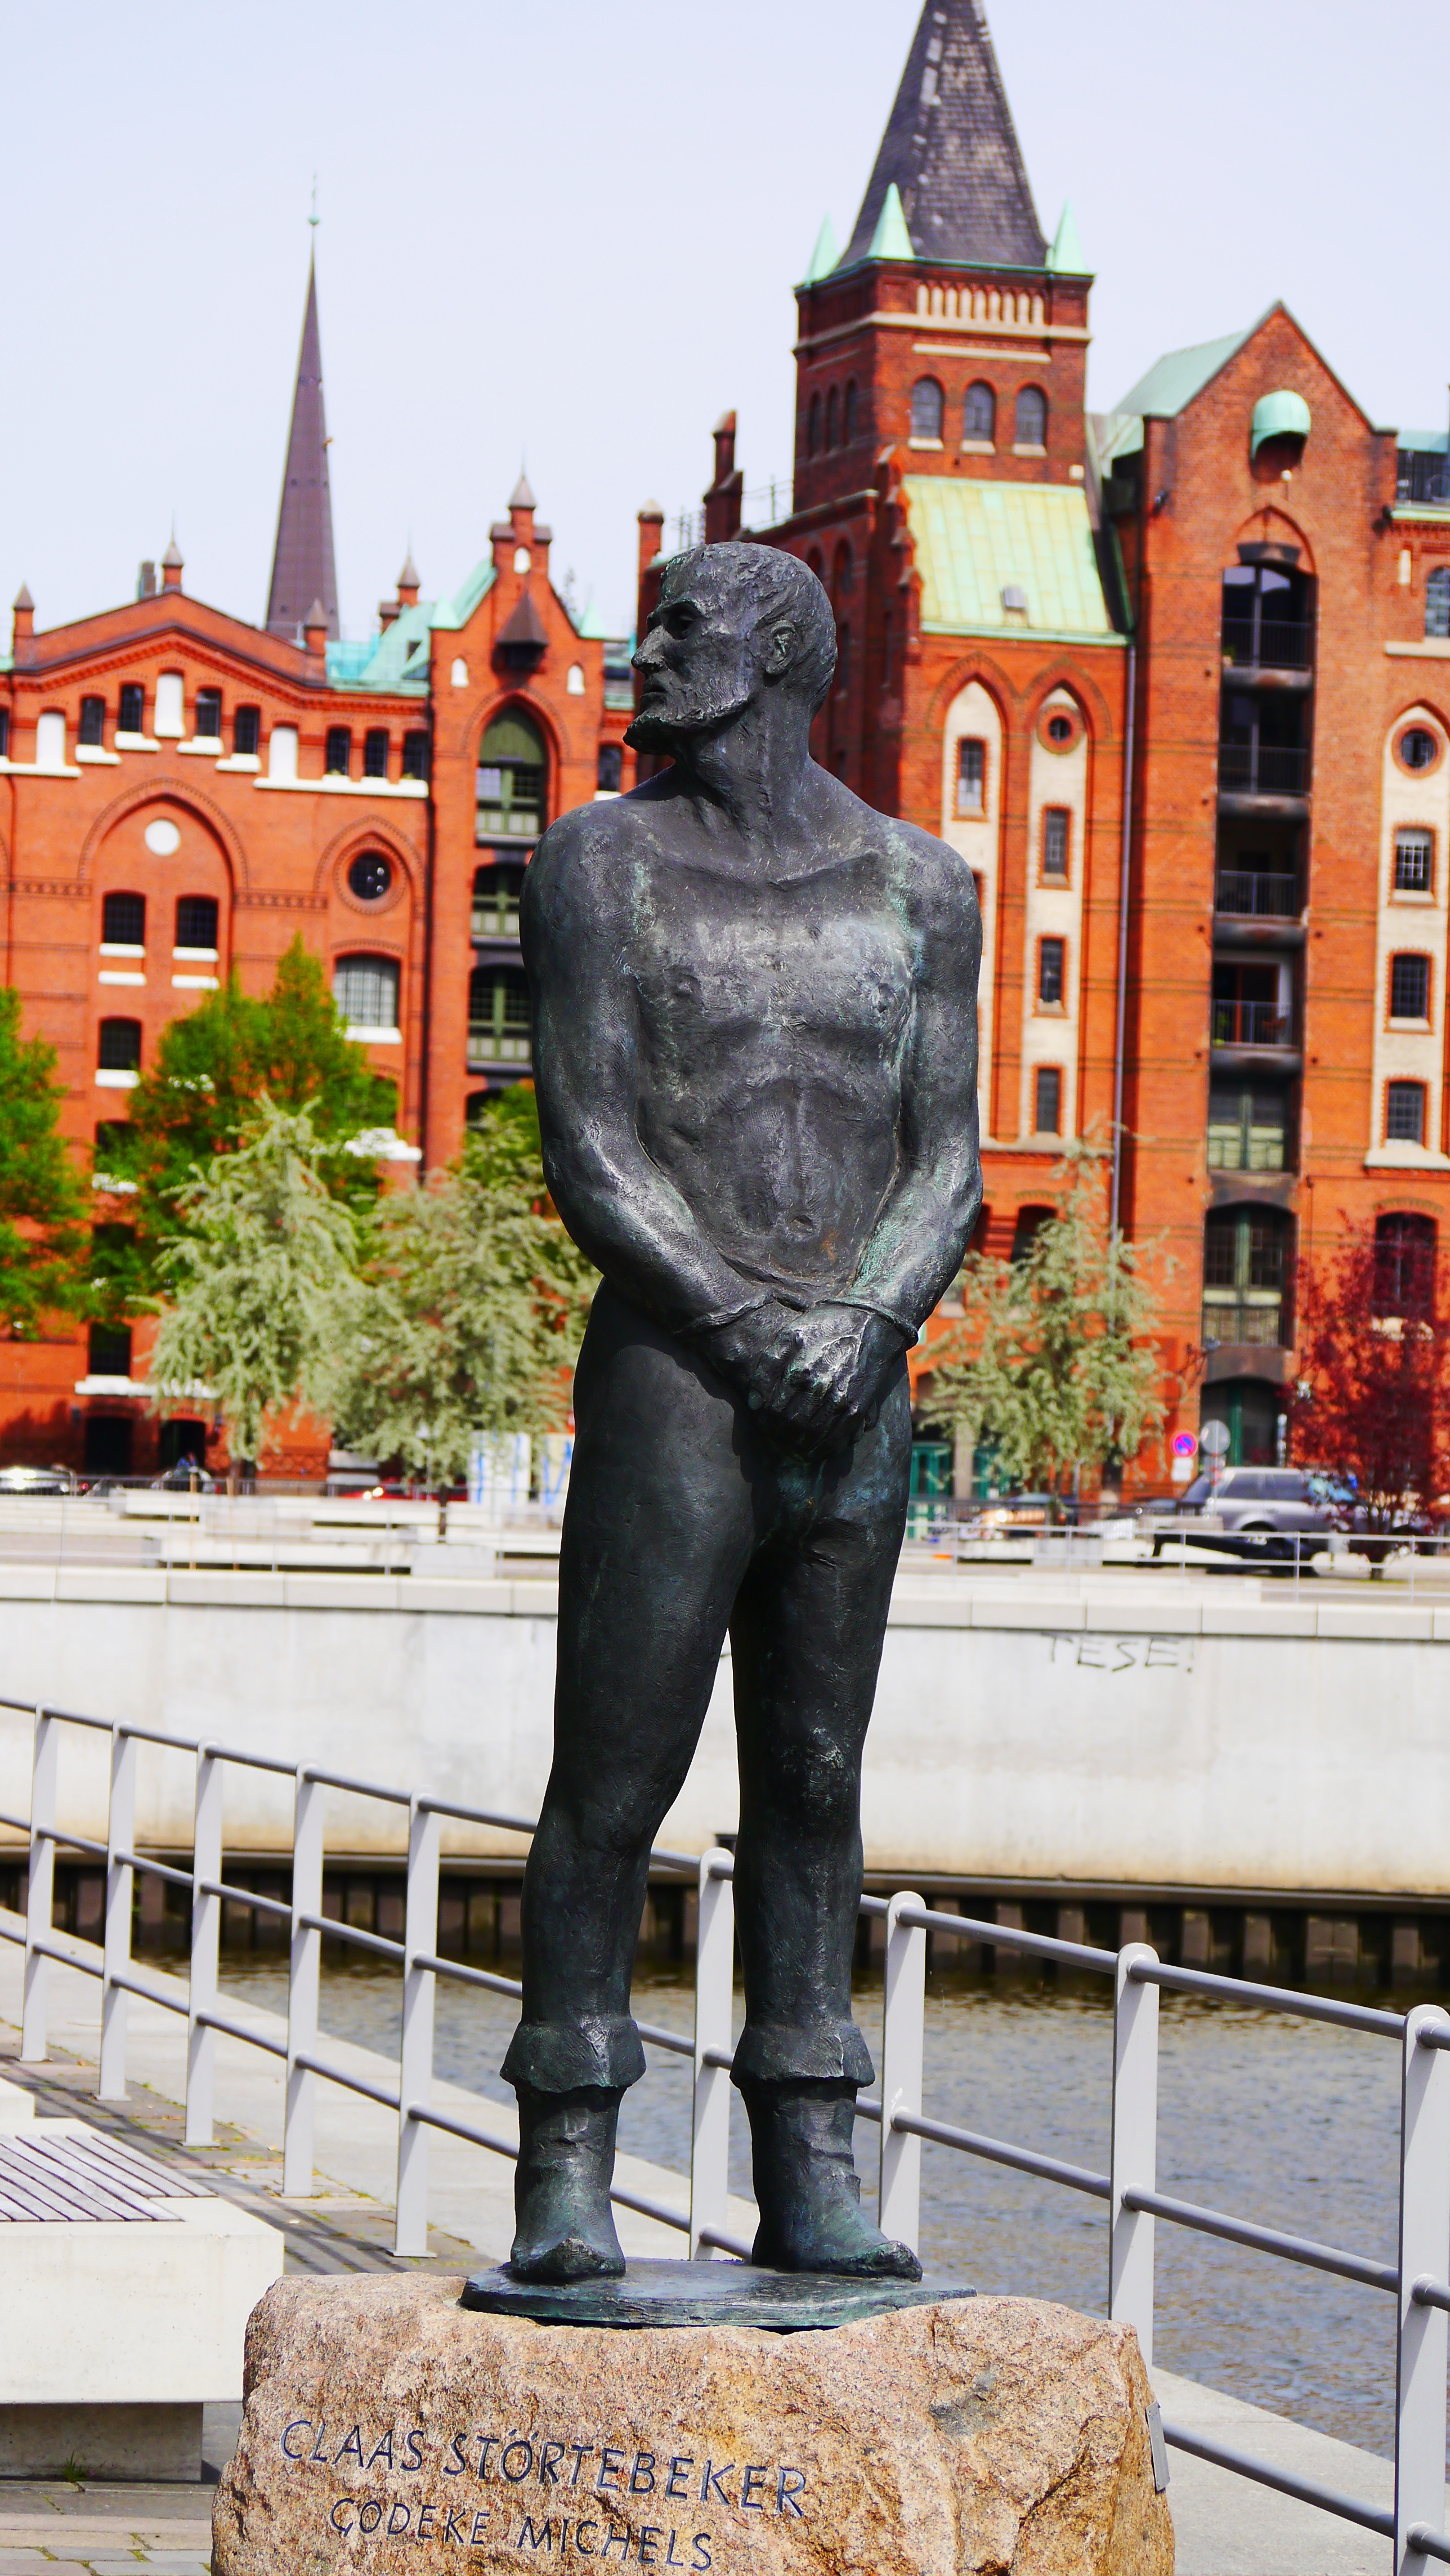
monument, statue, landmark, sculpture, art, temple, pirate, sailor, water feature, hamburg, st rtebeker